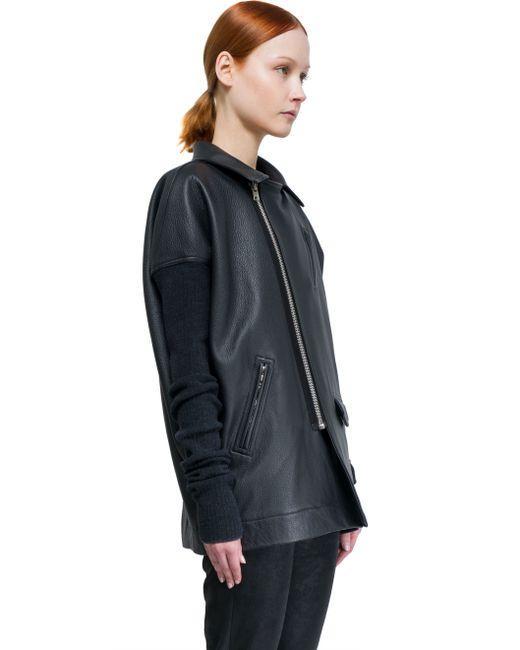
Stylische schwarze Lederjacke für Damen